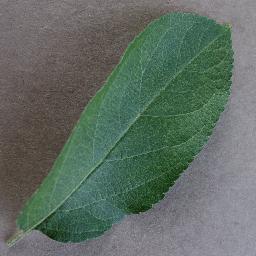
Label: Apple___healthy